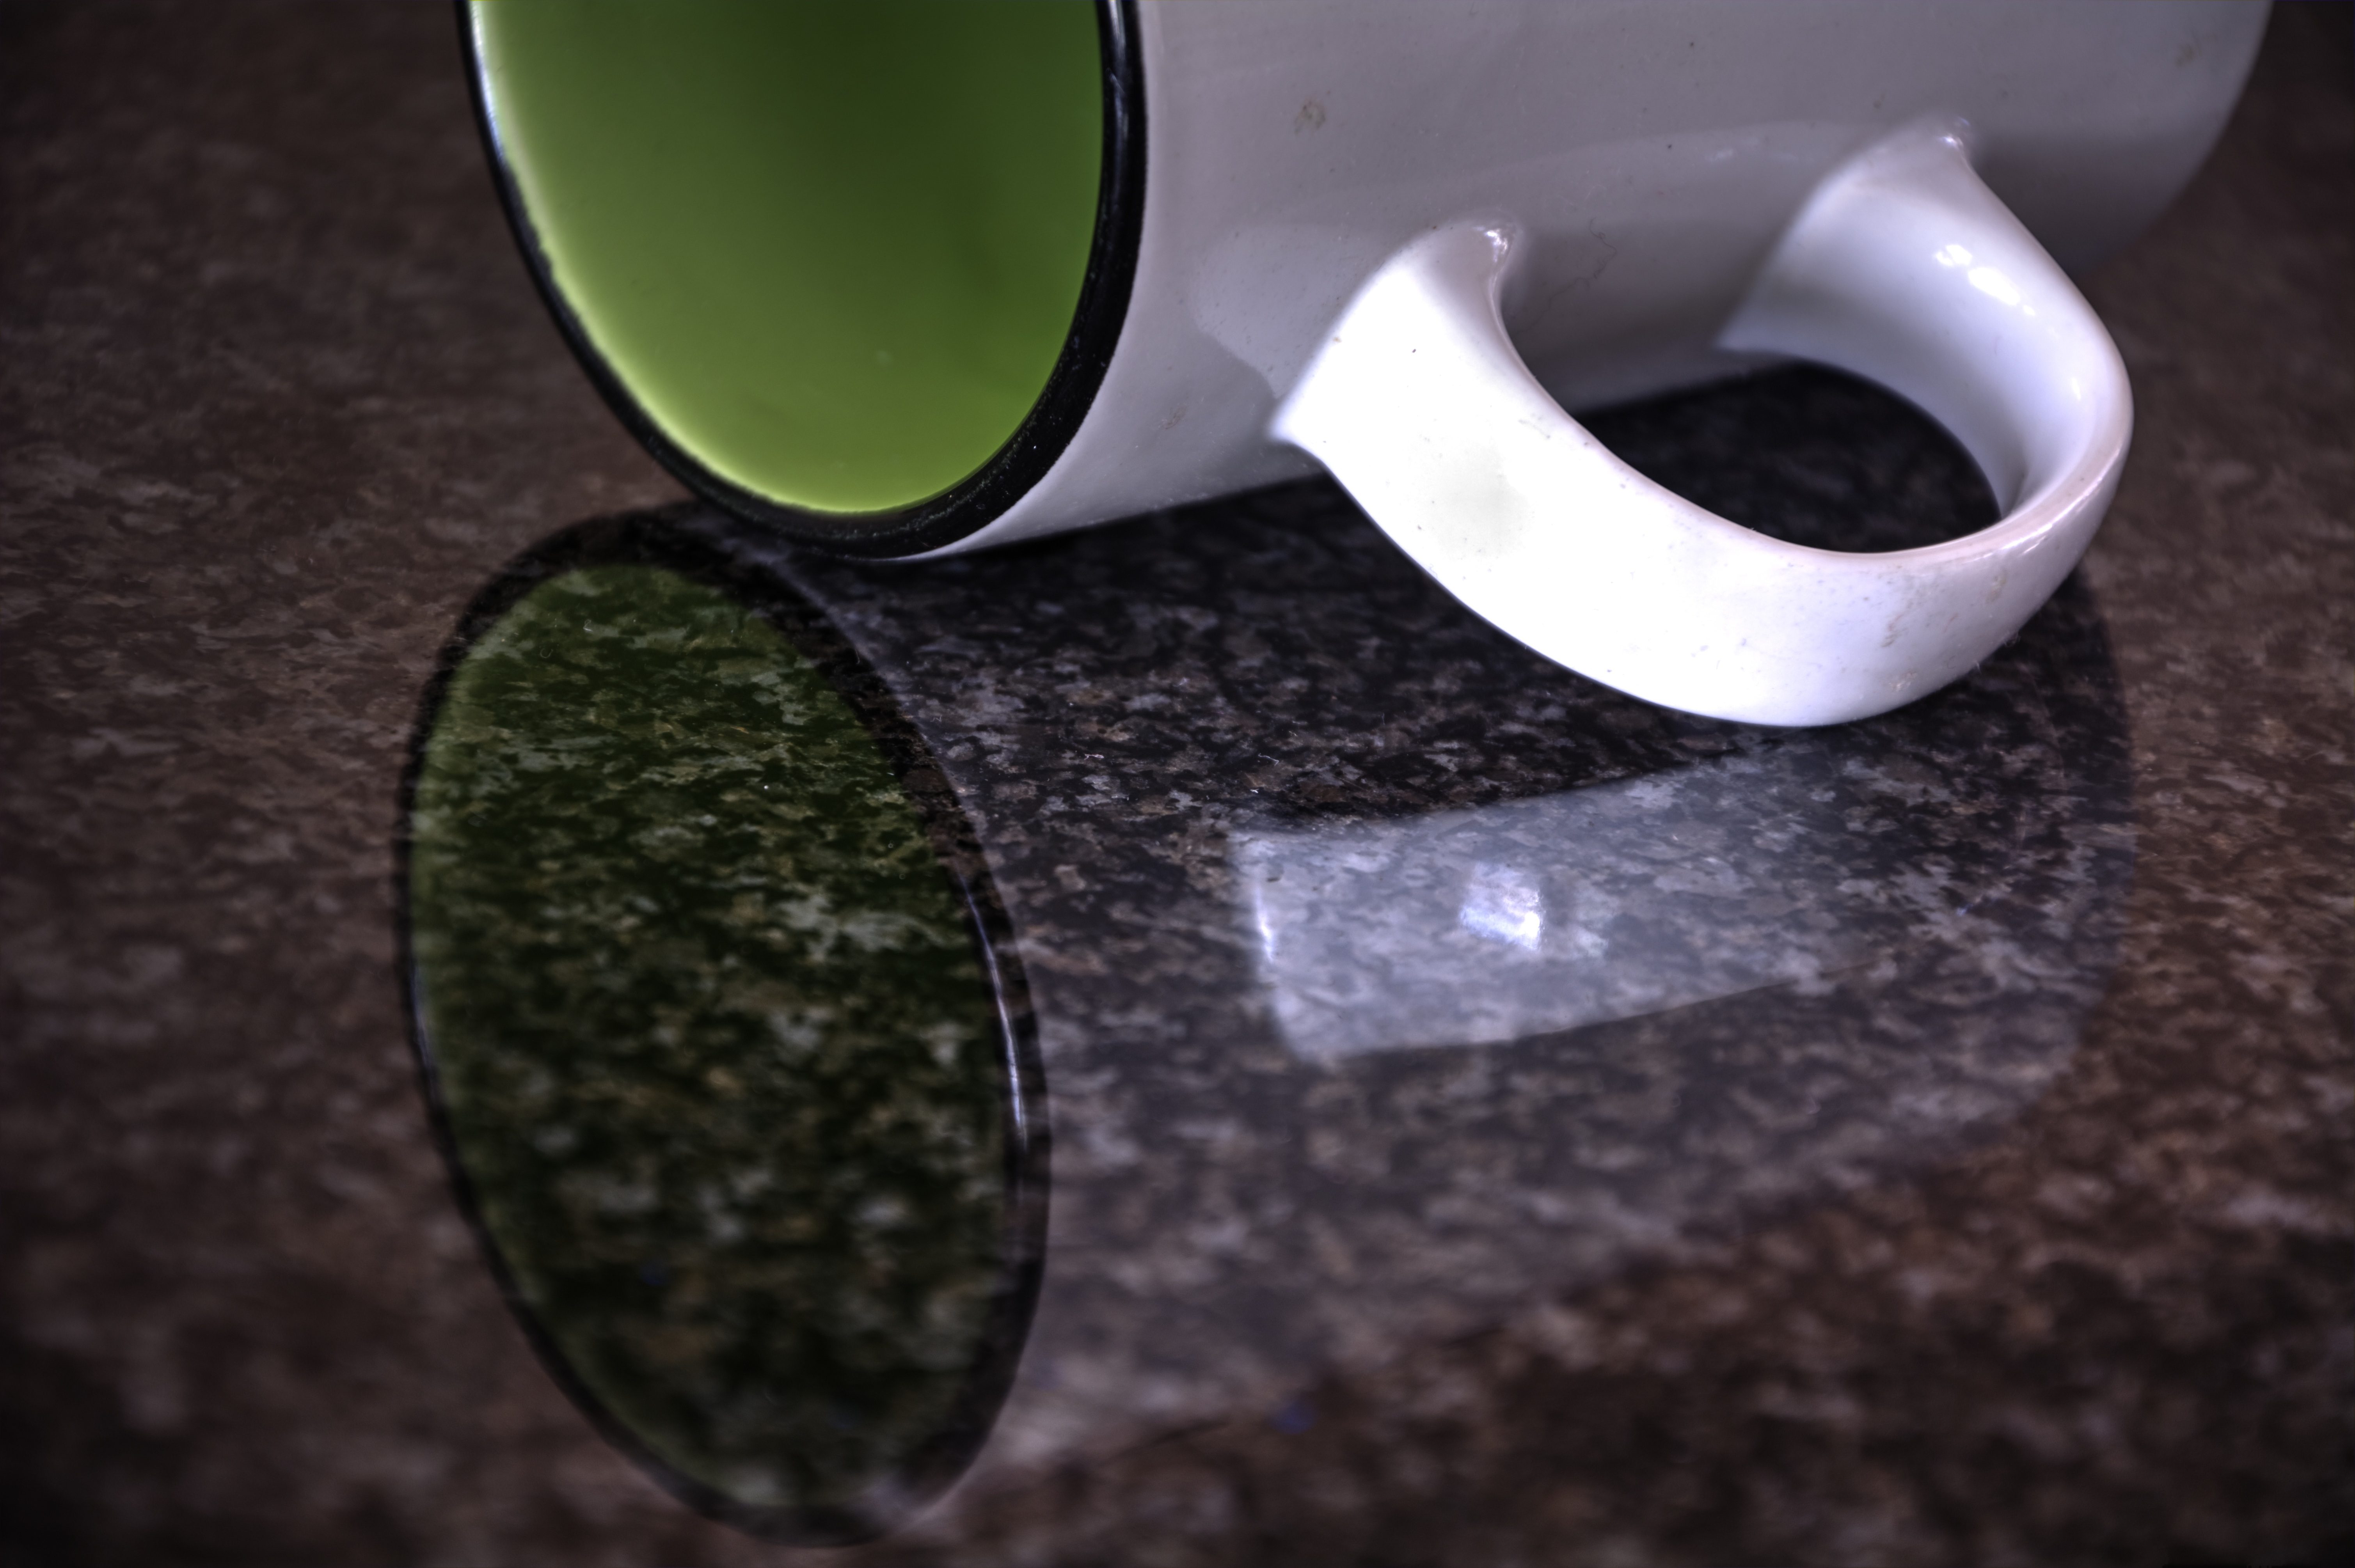
green, reflection, mug, pottery, lighting, circle, sunglasses, eye, glasses, organ, vision care